Mitchell House (Lebanon, Tennessee)

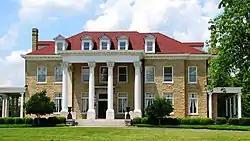
The Mitchell House, June 2010

The Mitchell House is a Neo-Classical Revival Style building in Lebanon, Tennessee, that was built as a home by Dr. David Mitchell and his wife, Elizabeth. It was designed by architects Thompson, Gibel & Asmus. Construction began in 1906 and was completed in 1910 with 10,600 square feet of living space. At the time, Dr. Mitchell was the president of Cumberland University and a co-founder of Castle Heights Military Academy. Craftsmen were brought in to work on the extensive millwork and wood panelings and floors. Chandeliers were imported from Italy and rugs were imported from Austria.